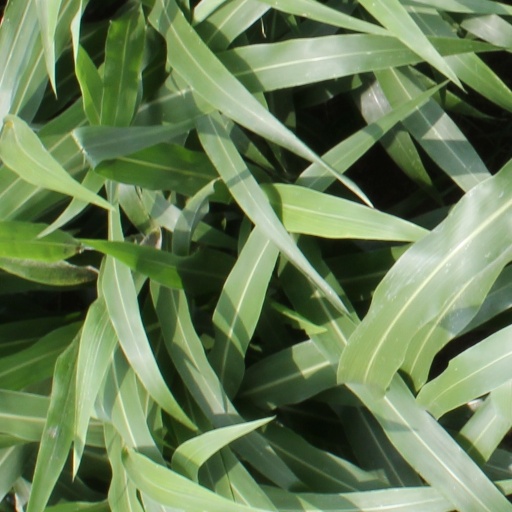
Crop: sorghum